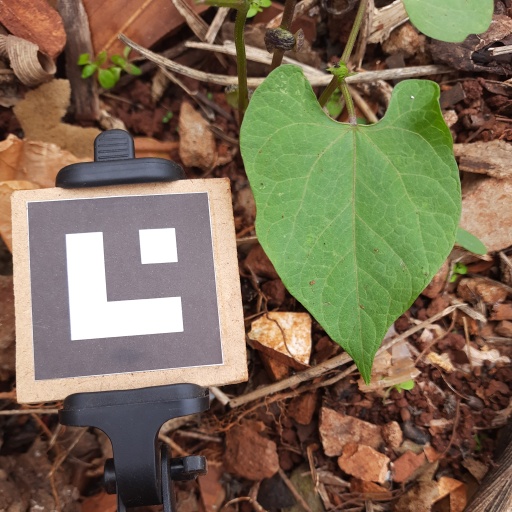
Observations: wavy surface, no eating holes, with soild dust, under shade